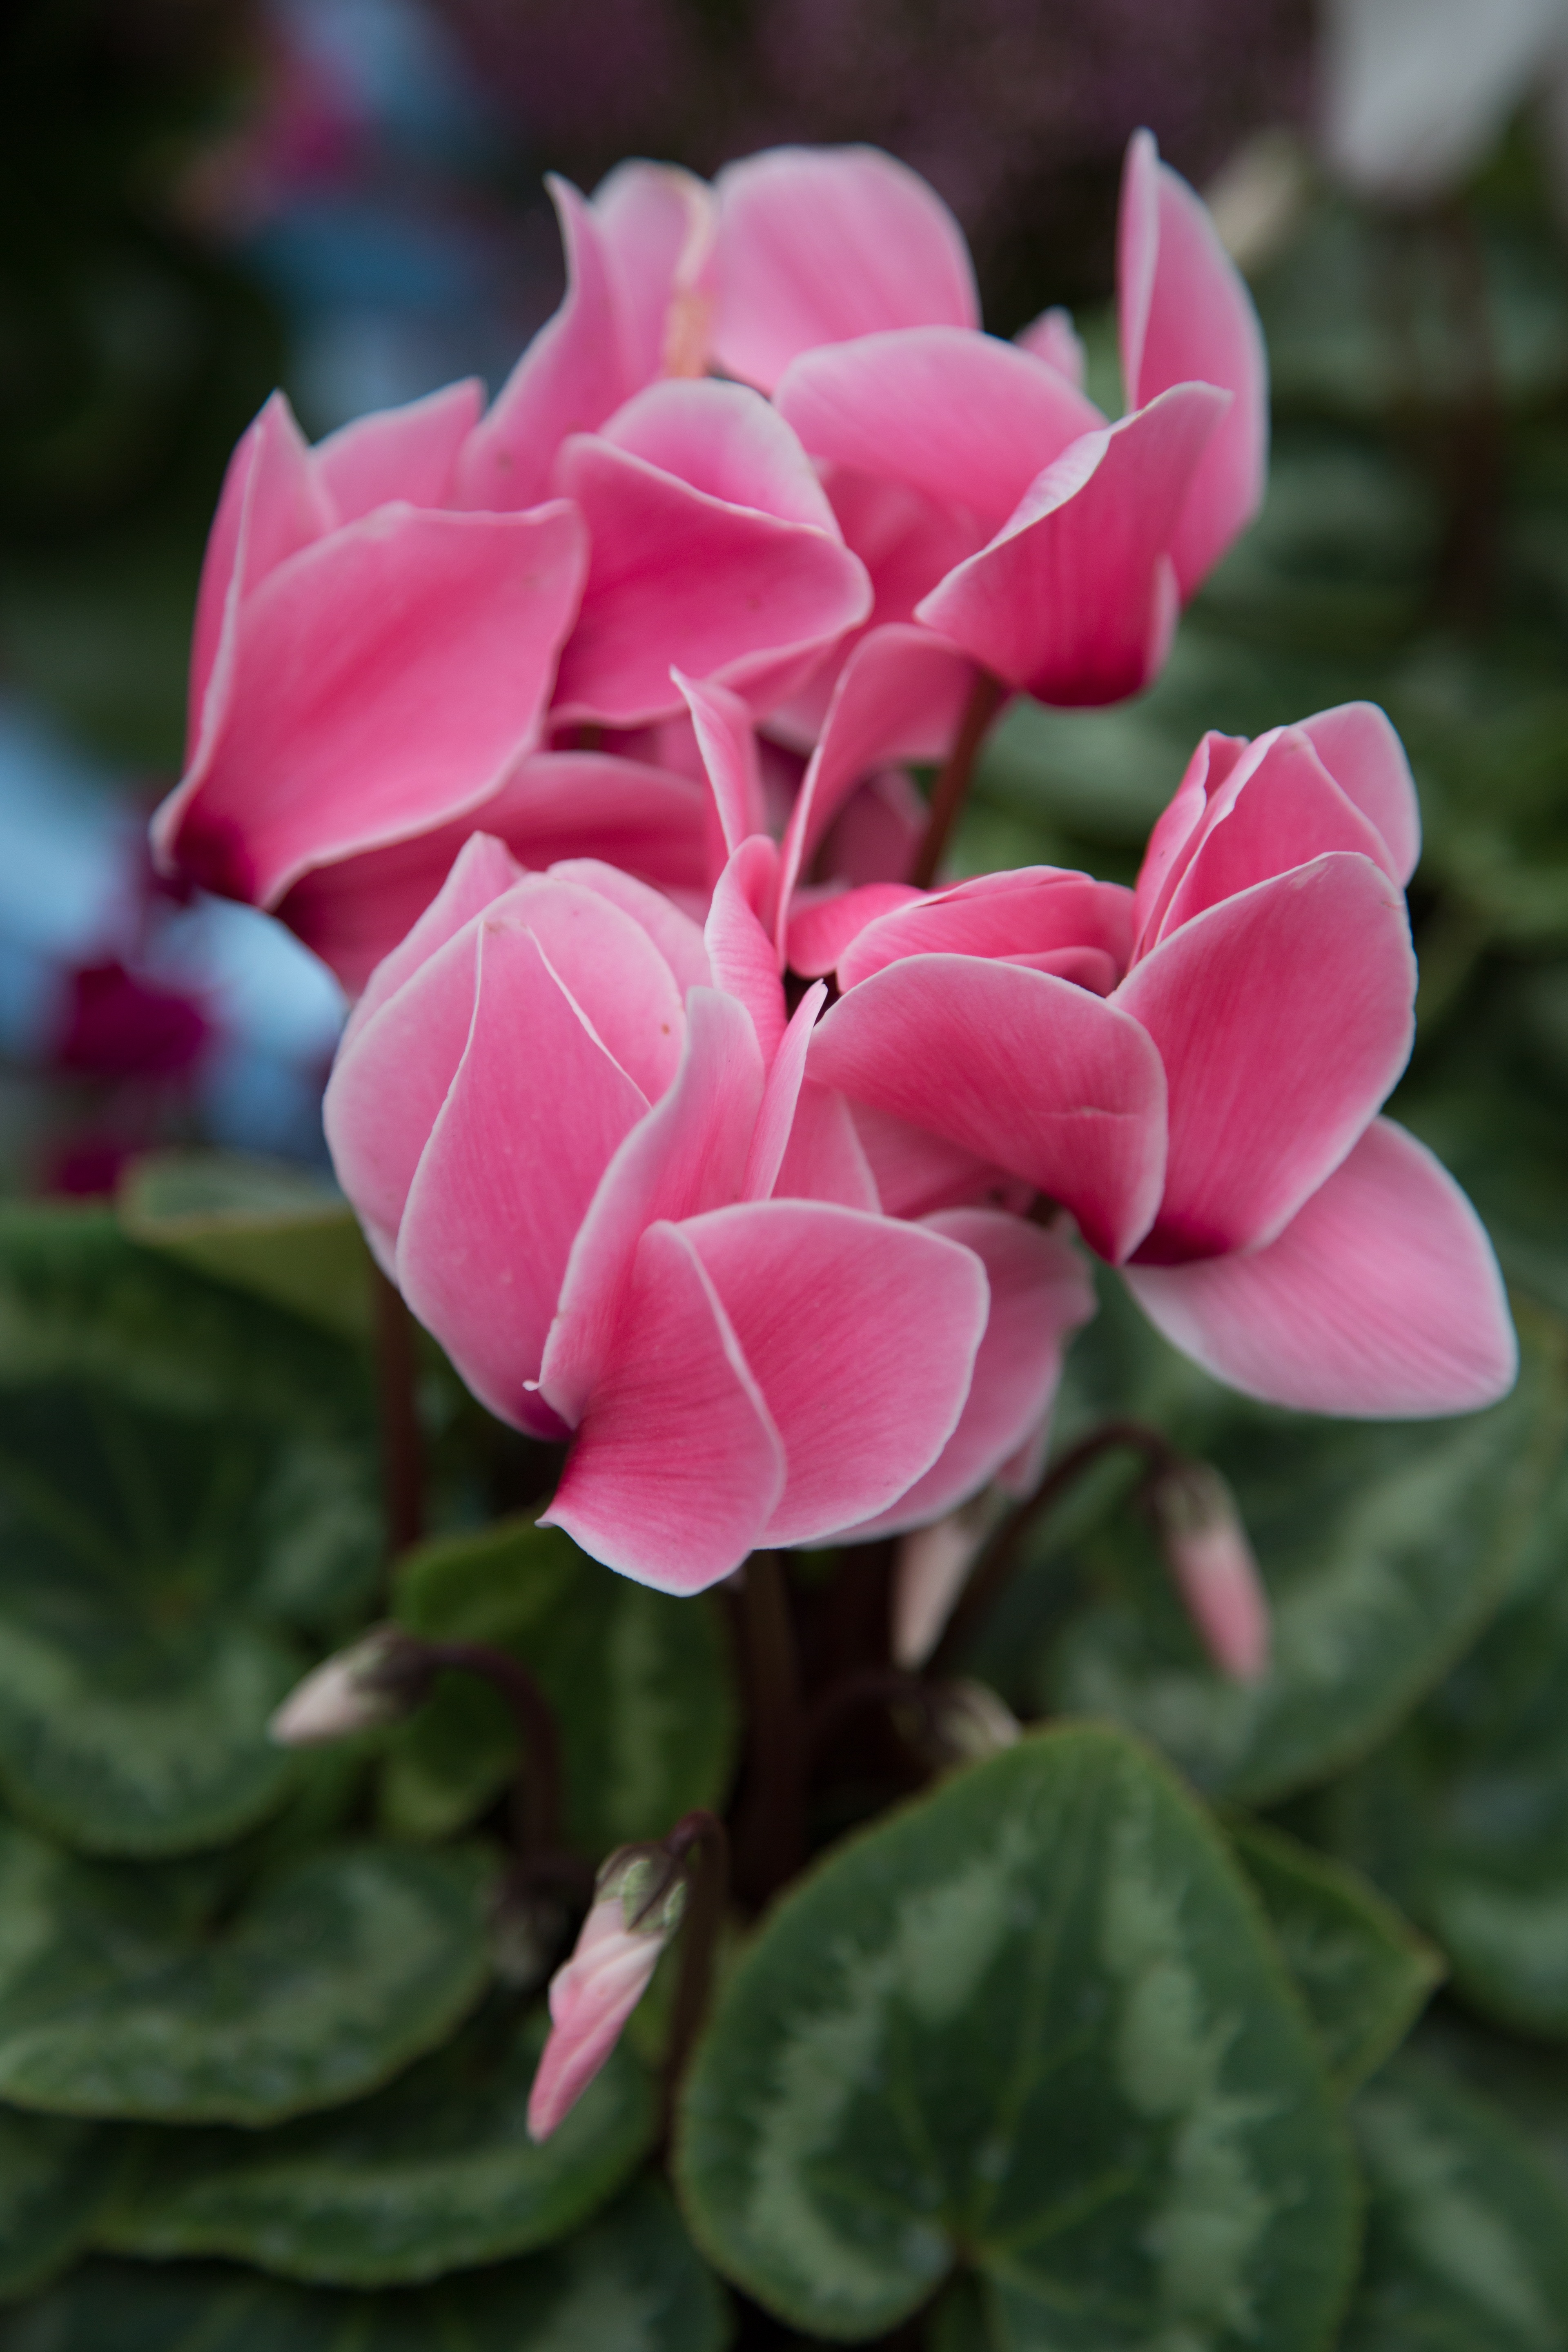
nature, blossom, growth, plant, flower, petal, environment, spring, green, botany, garden, pink, daffodil, flora, gardening, cyclamen, flower garden, spring flower, flowering plant, growing plant, land plant